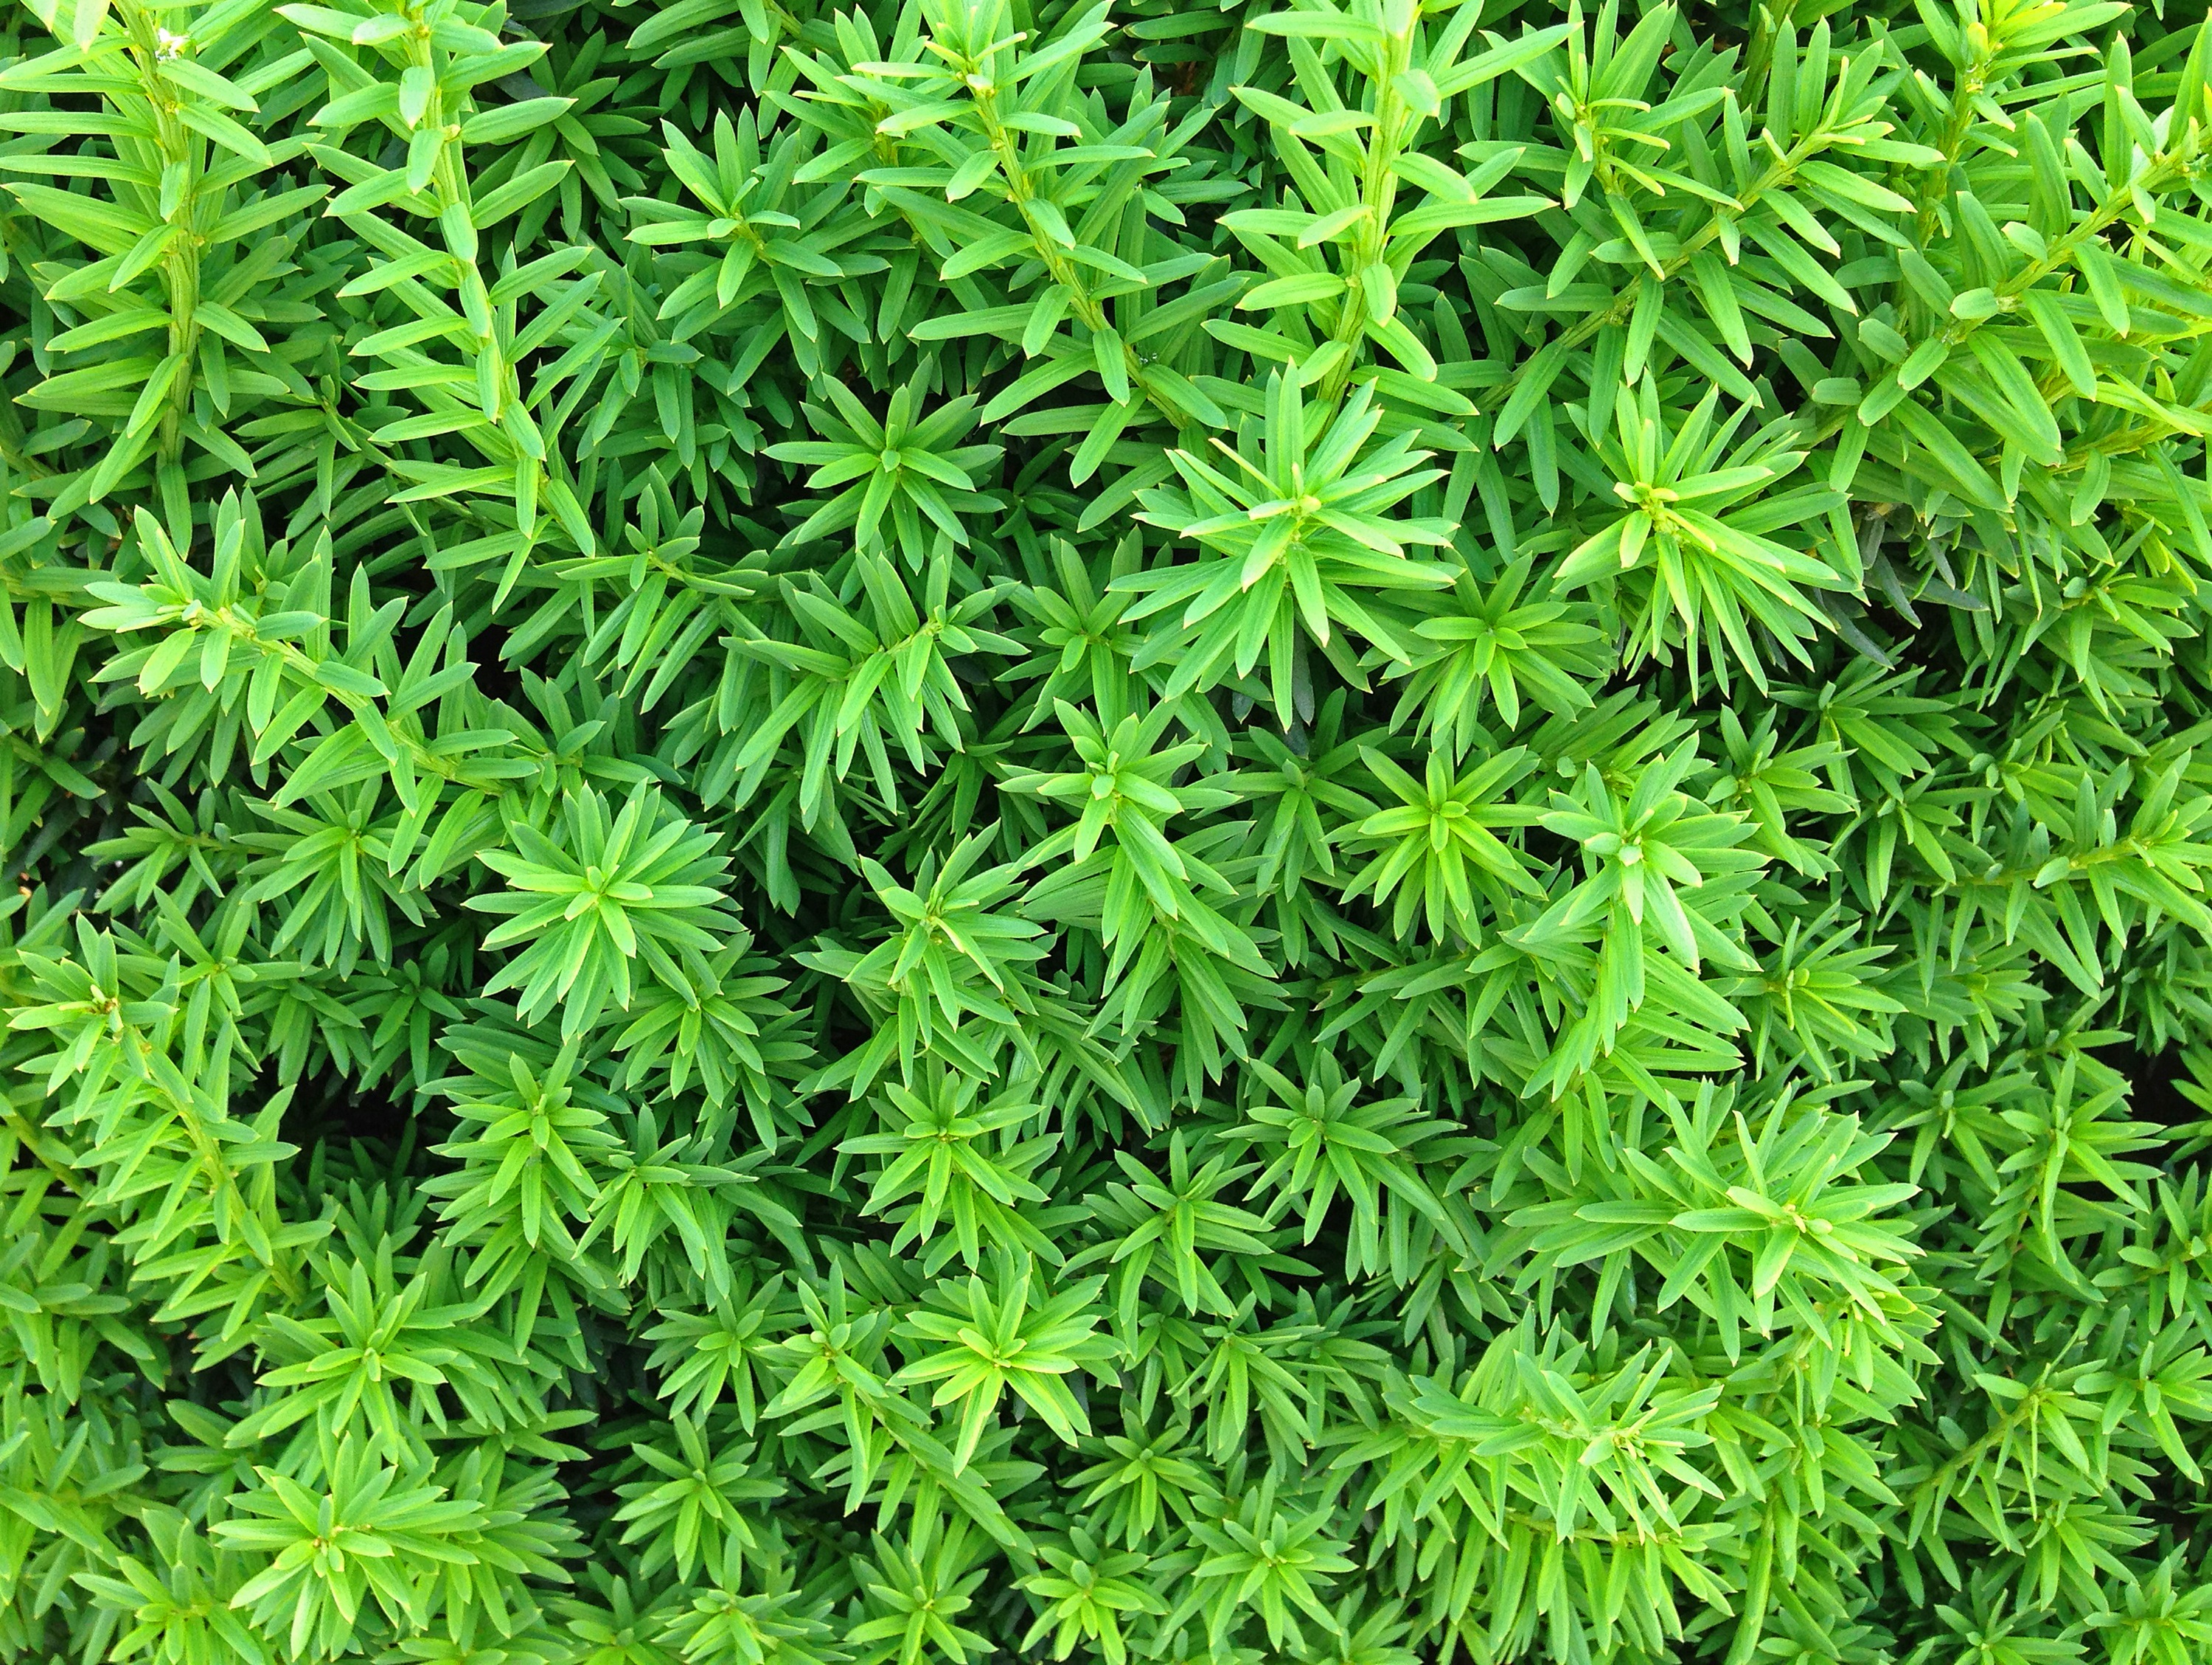
nature, plant, lawn, leaf, flower, moss, green, botany, close, shrub, ecosystem, flowering plant, land plant, sweetscented bedstraw